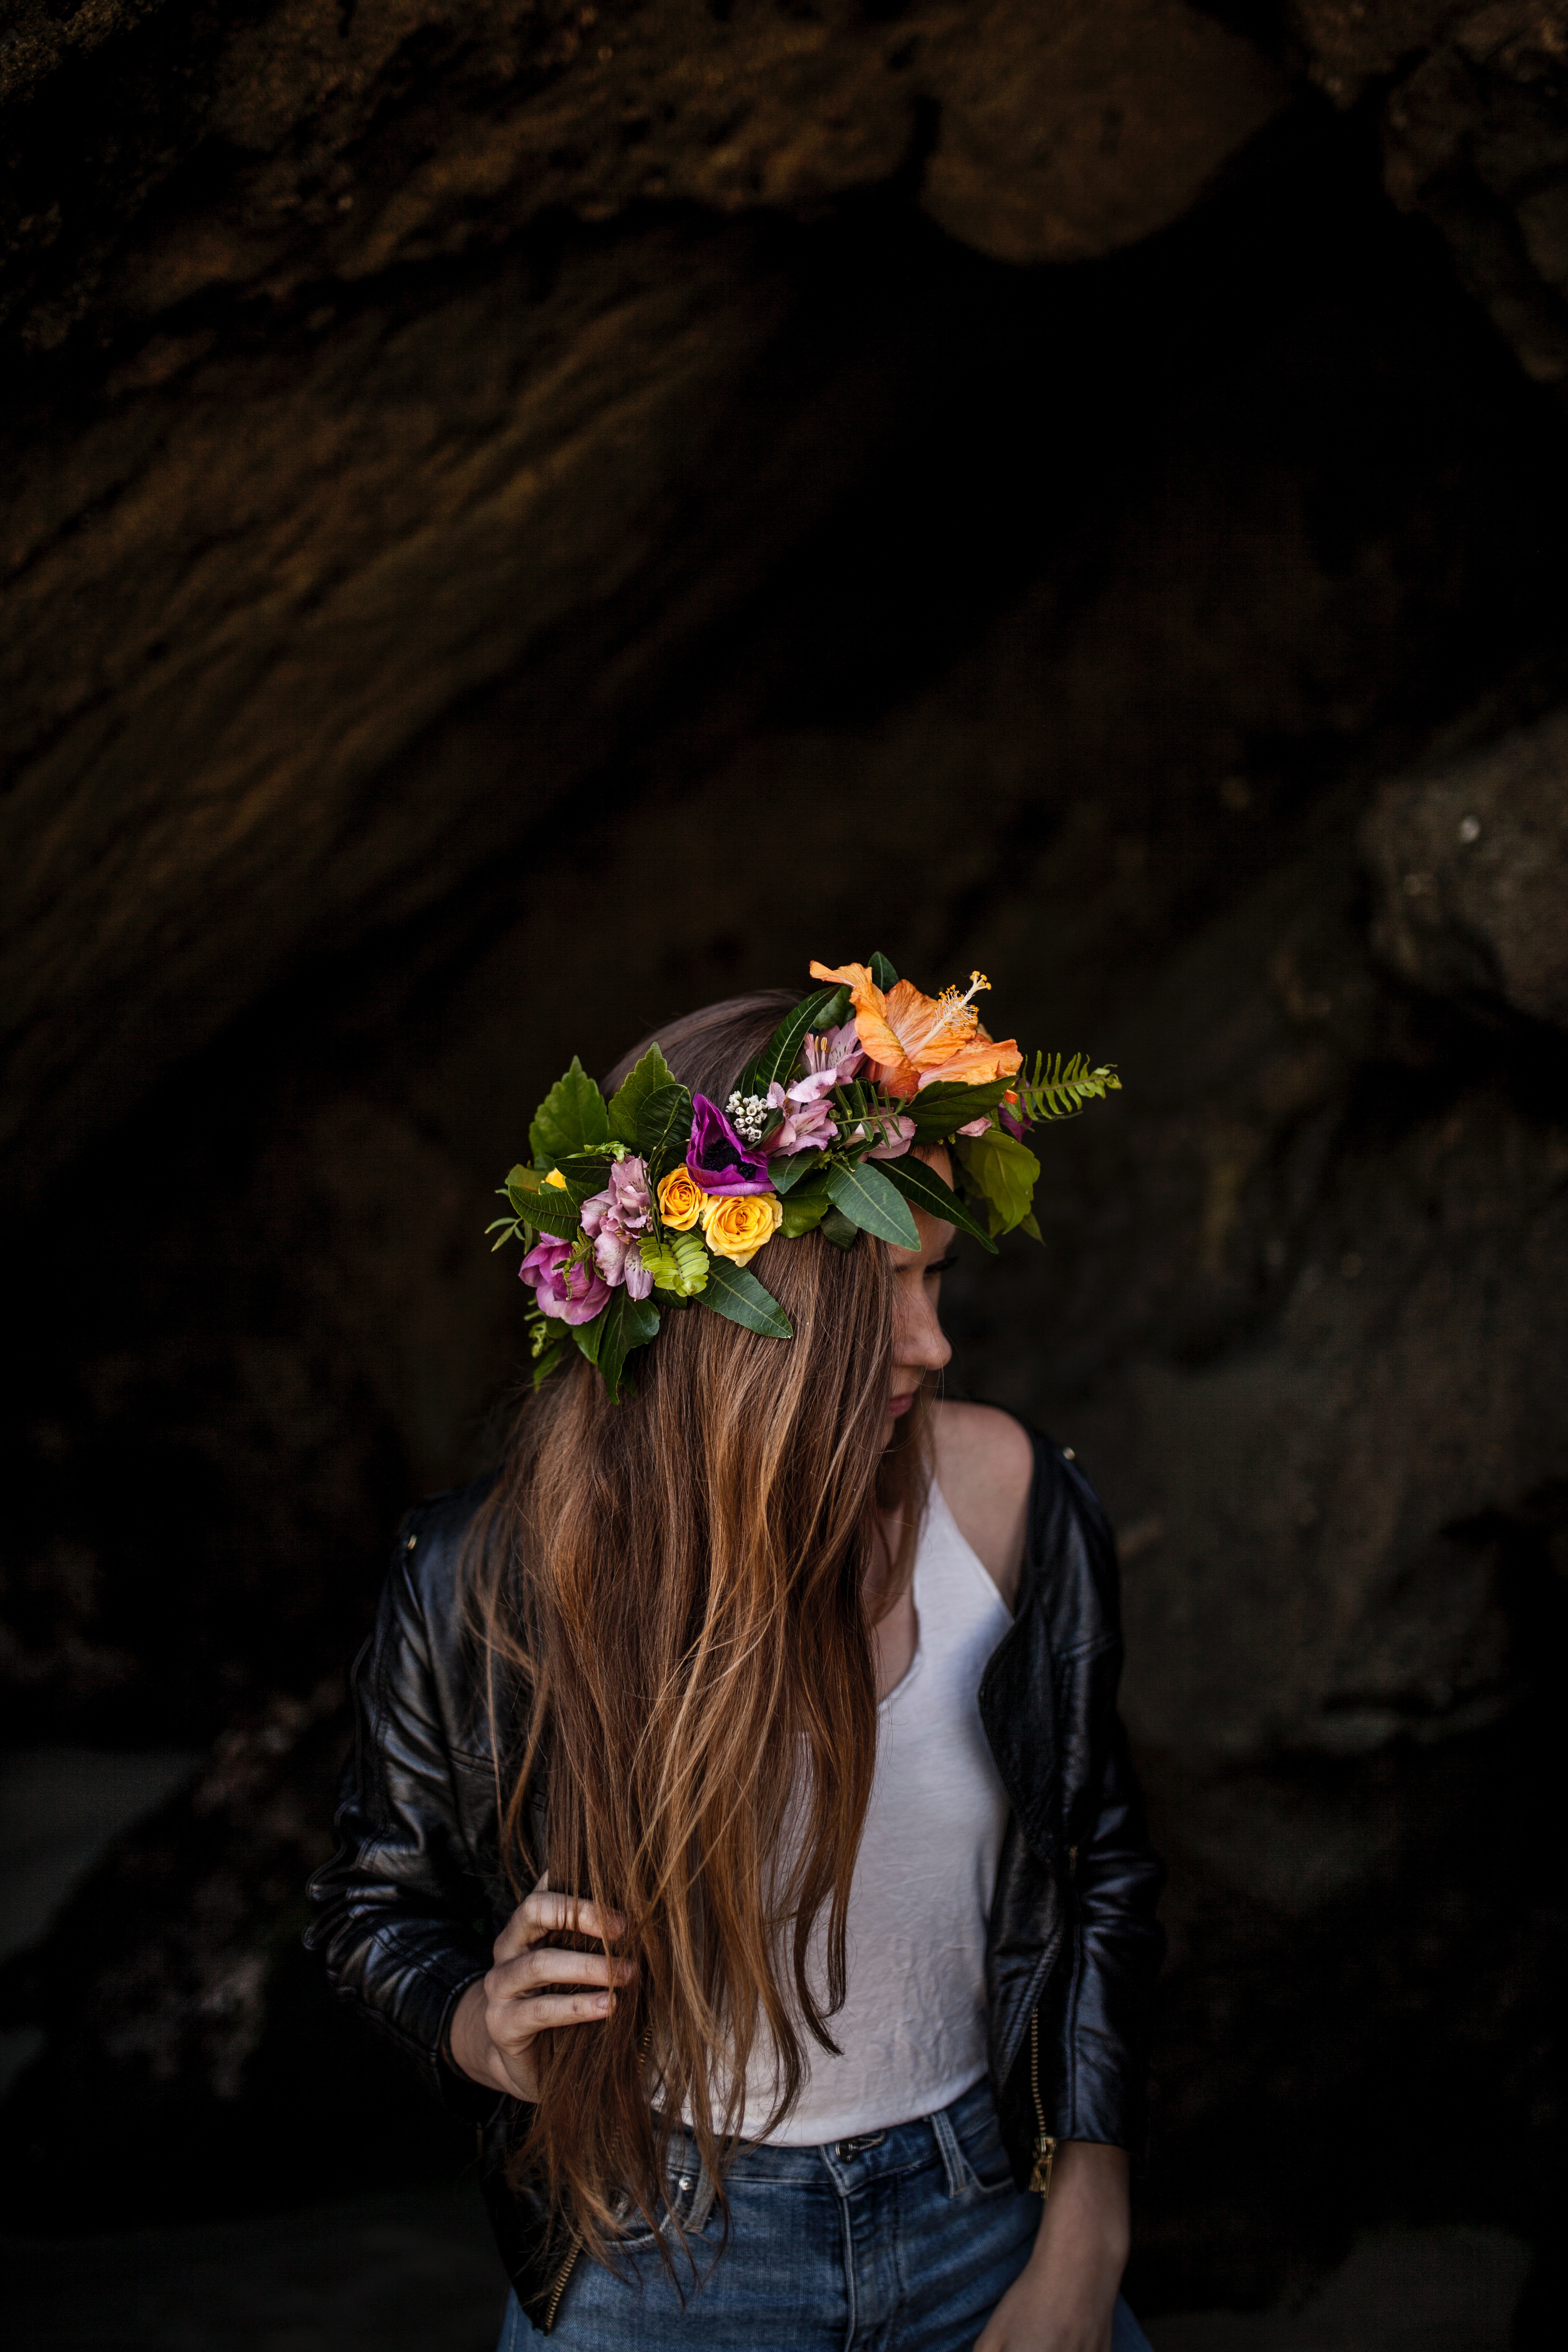
landscape, tree, nature, plant, girl, flower, spring, darkness, flora, fun